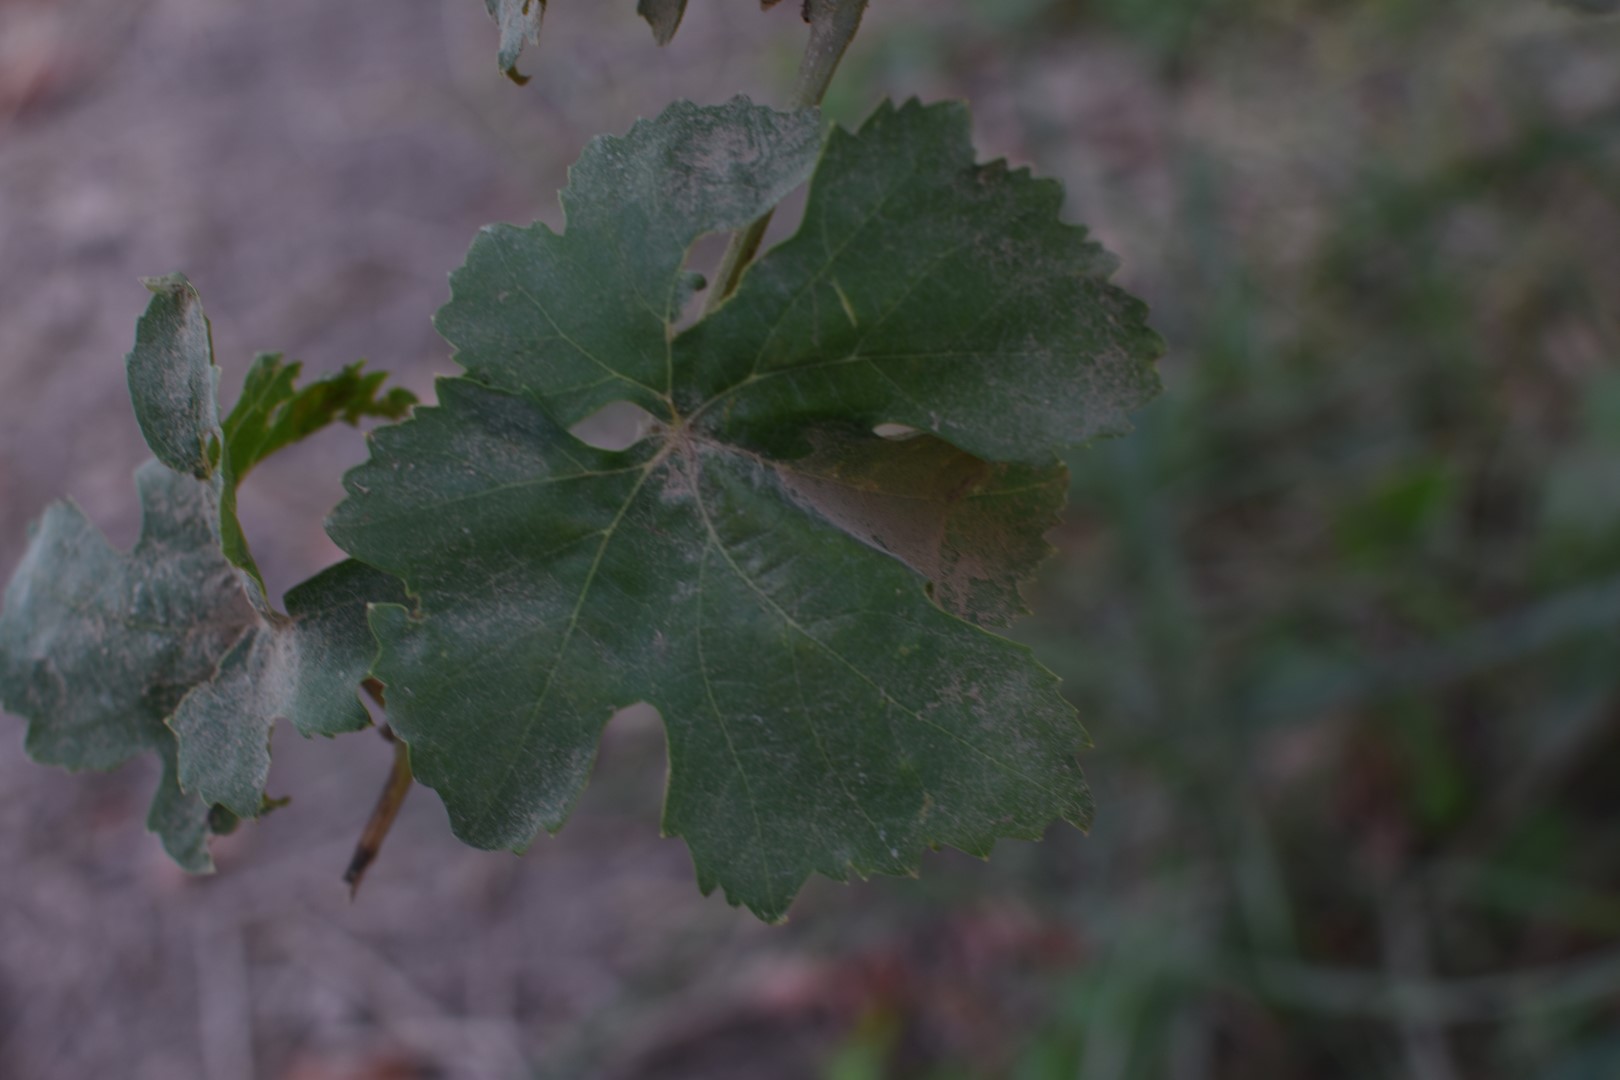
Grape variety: Thompson Seedless